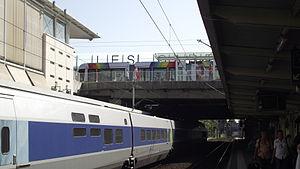
La gare d'Angers-Saint-Laud est la gare ferroviaire française principale de la ville d'Angers, située dans le département de Maine-et-Loire, en région Pays de la Loire. La deuxième gare est la gare d'Angers-Maître-École. Une troisième gare, la gare d'Angers-Saint-Serge, est une ancienne gare de voyageurs détruite en 1970, et ne servant plus qu'au fret du marché d'intérêt national du Val de Loire.